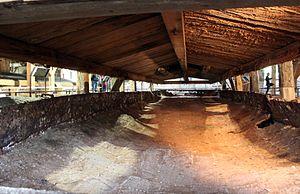
Saline de Salins-les-Bains, Jura, France